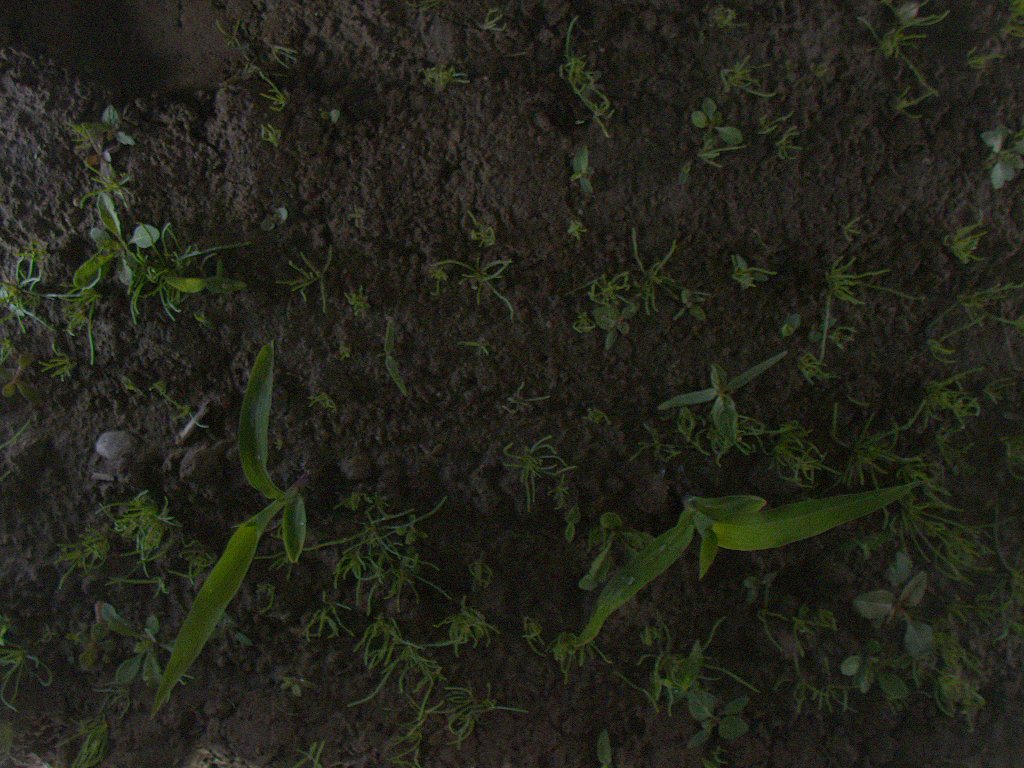
Crop: maize
Objects: maize, stem_maize, maize, stem_maize